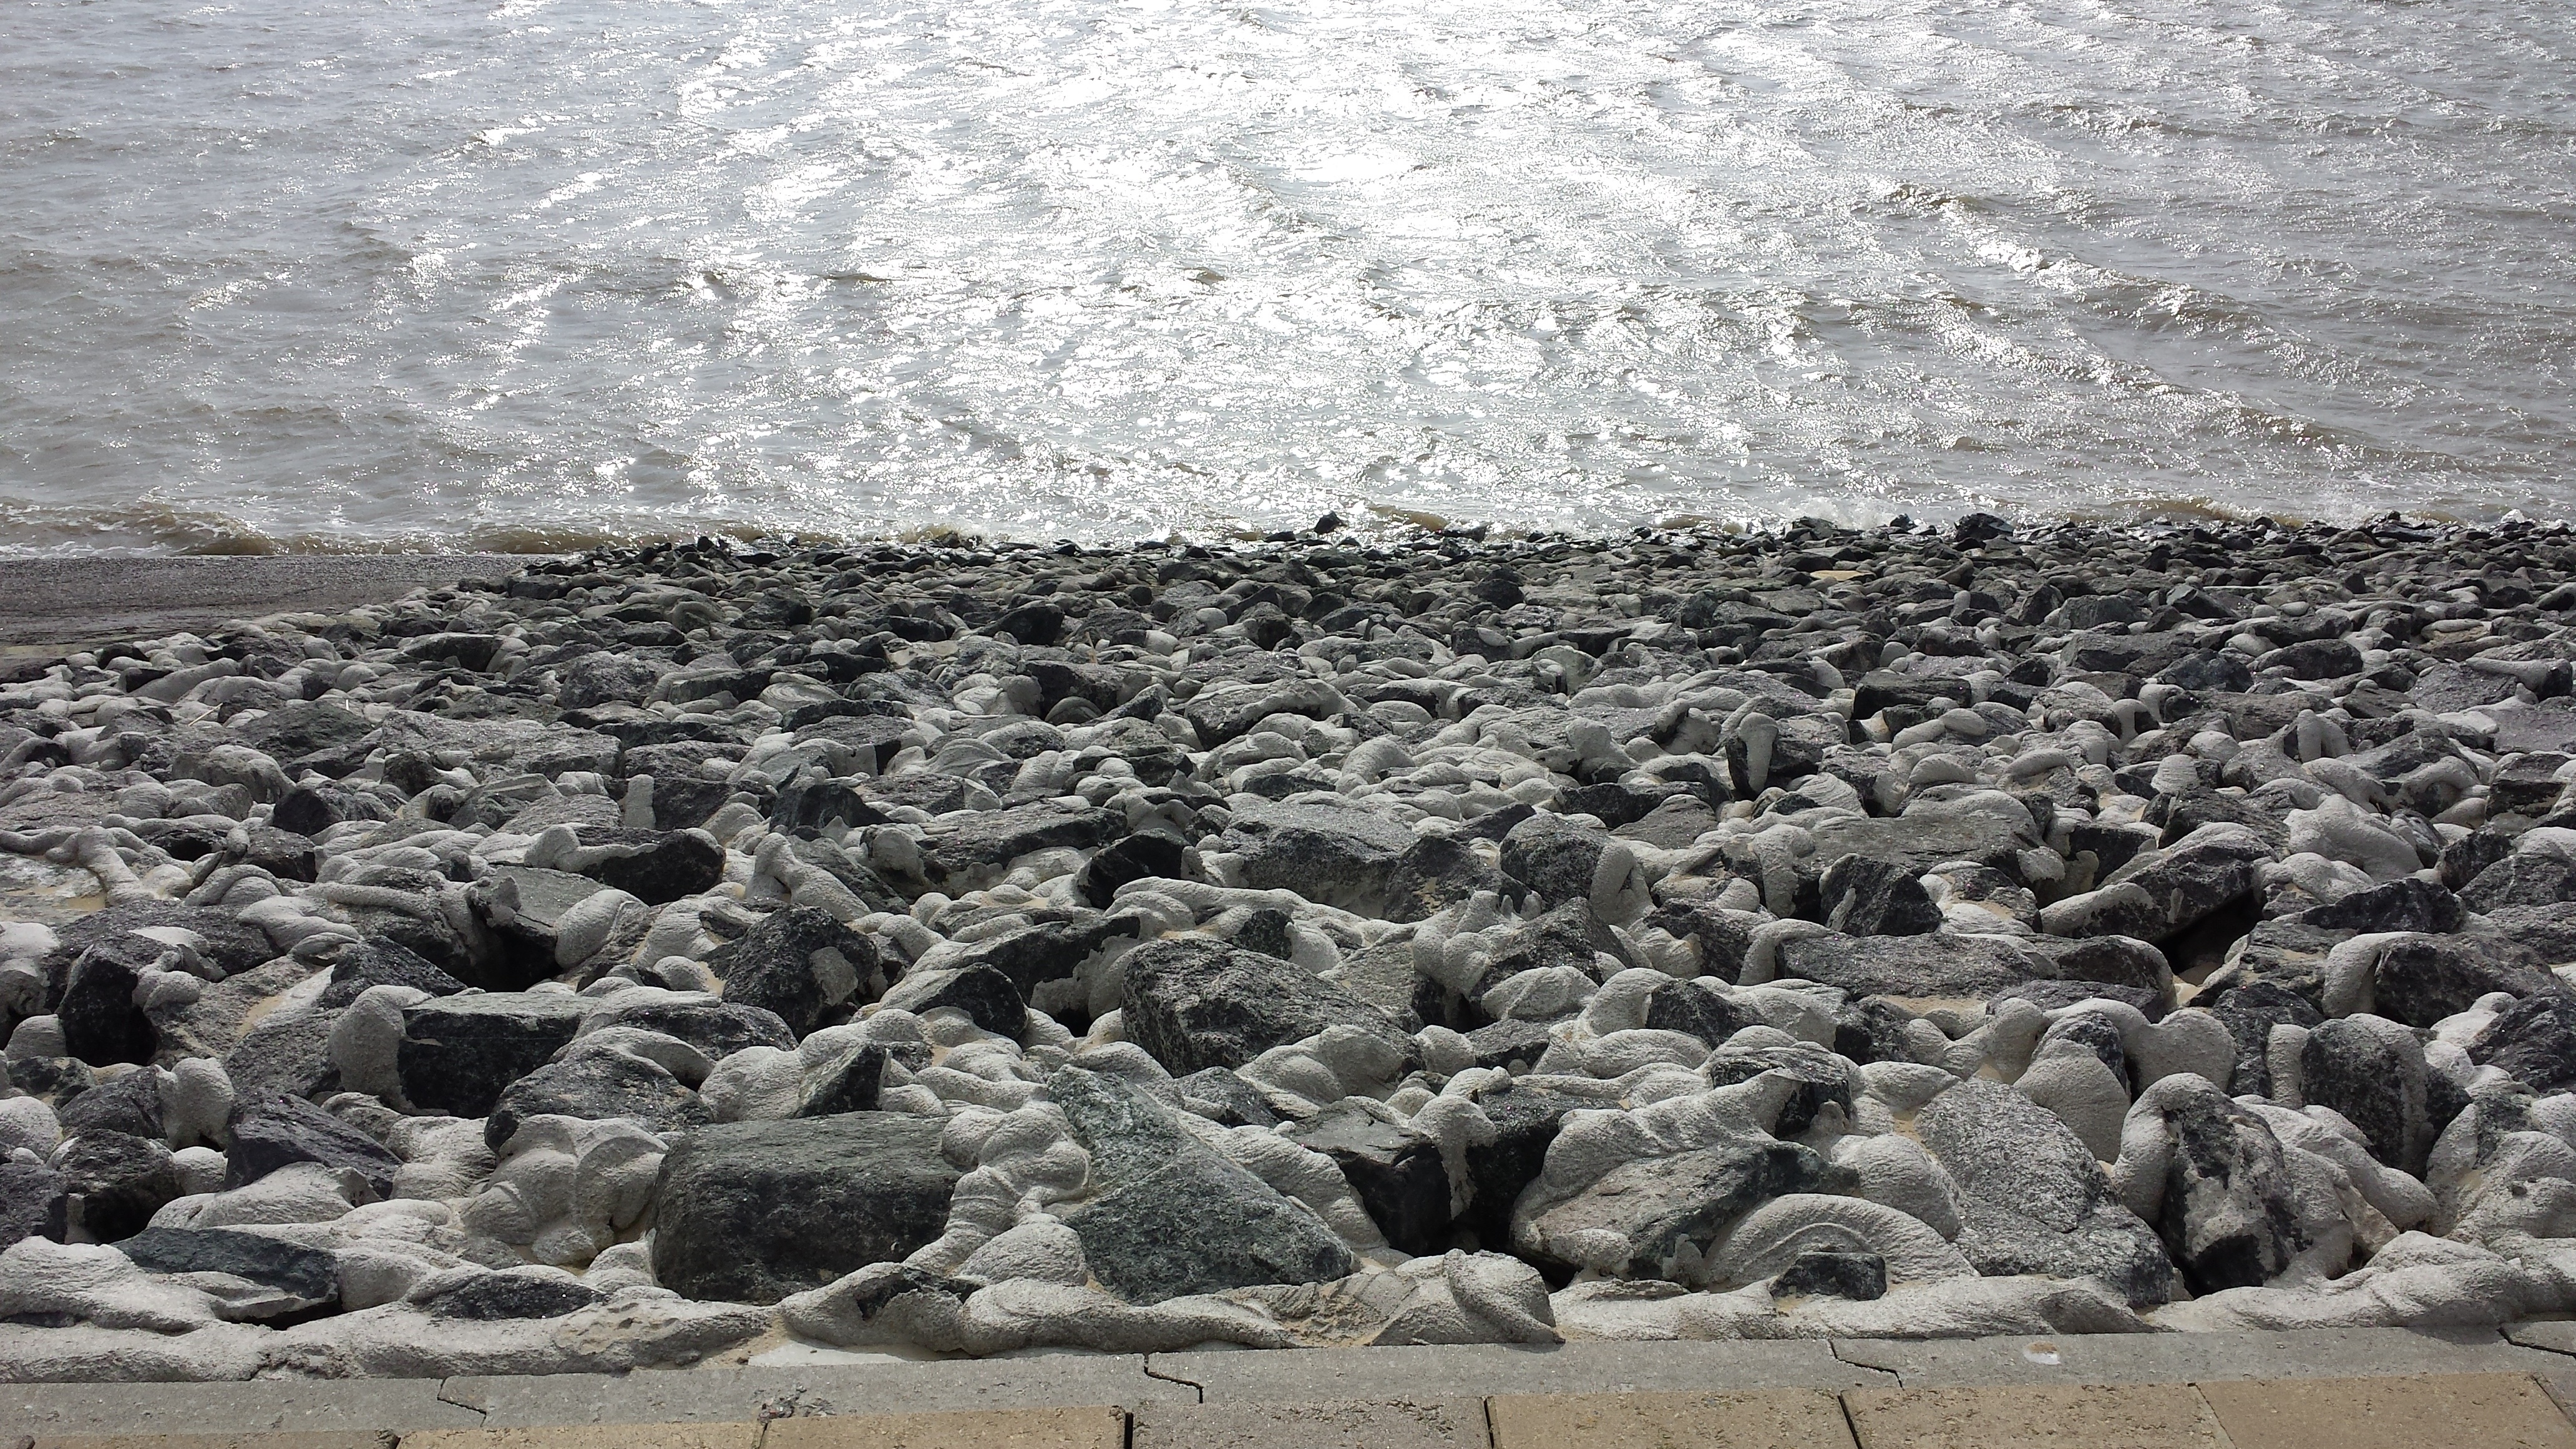
sea, coast, sand, rock, ocean, shore, wave, flood, material, geology, north sea, ebb, watts, mudflat